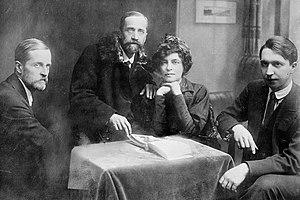
Zinaïda Nicolaïevna Hippius, née le 8 novembre 1869 à Beliov, morte le 9 septembre 1945 à Paris, est une poétesse, critique littéraire, dramaturge et écrivaine russe. Elle forme avec son mari Dimitri Merejkovski un couple littéraire original et prolifique qui marque le Siècle d'argent de l'histoire de la littérature russe. Elle est considérée comme une théoricienne du symbolisme russe.
Dimitri Philosophoff, né le 26 mars 1872 à Saint-Pétersbourg et mort le 4 août 1940 à Otwock, est un écrivain, penseur et critique littéraire russe.